Mario Lemieux

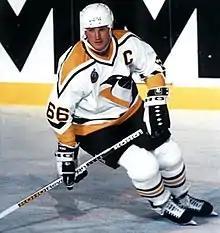
Lemieux in 1992

The Penguins started the 1992–93 season well, and Lemieux set a franchise record with at least one goal in twelve consecutive games, from October 6 to November 1. He was on pace to challenge Gretzky's records of 92 goals in one season (1981–82) and 215 points in one season (1985–86), until January 12, 1993, when he made the announcement that he was diagnosed with Hodgkin lymphoma. He received aggressive radiation treatments which caused him to miss two months of play. When Lemieux returned, he was 12 points behind Buffalo's Pat LaFontaine in the scoring race.